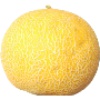
Label: Cantaloupe 1